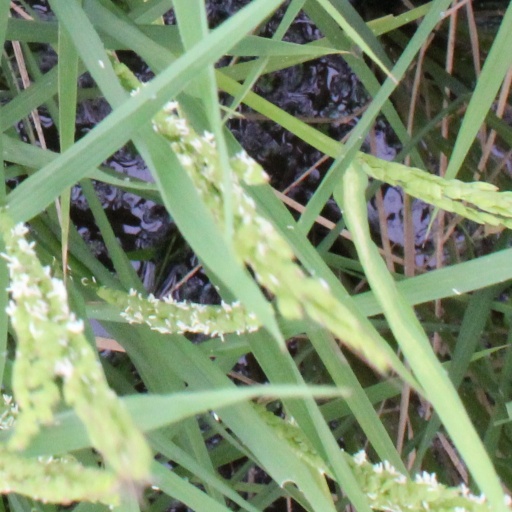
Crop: rice